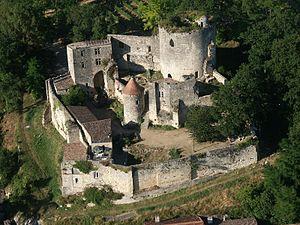
Vue aérienne sur la château de Langoiran
Le château de Langoiran est un château médiéval situé à Langoiran, commune du département de la Gironde, en France, dans l'Entre-deux-Mers. Il domine le hameau du Pied-du-Château, à proximité de la Garonne.
Cet article recense les monuments historiques français classés en 1892.
Cet article recense les monuments historiques de l'arrondissement de Langon, dans le département de la Gironde, en France.